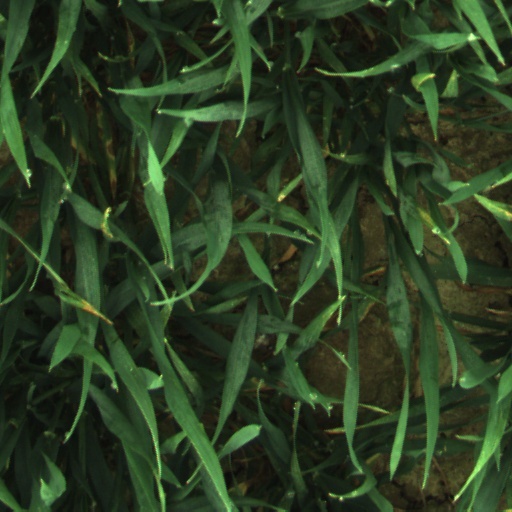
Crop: wheat